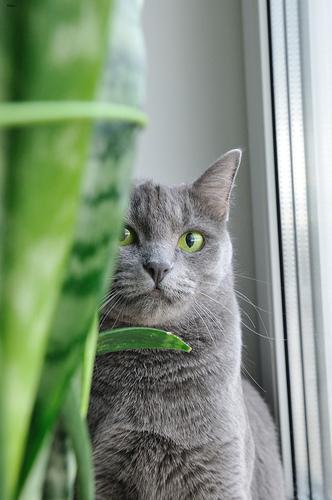
Russian Blue